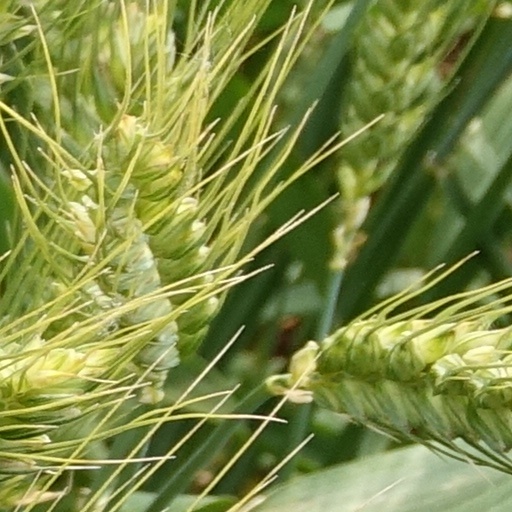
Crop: wheat